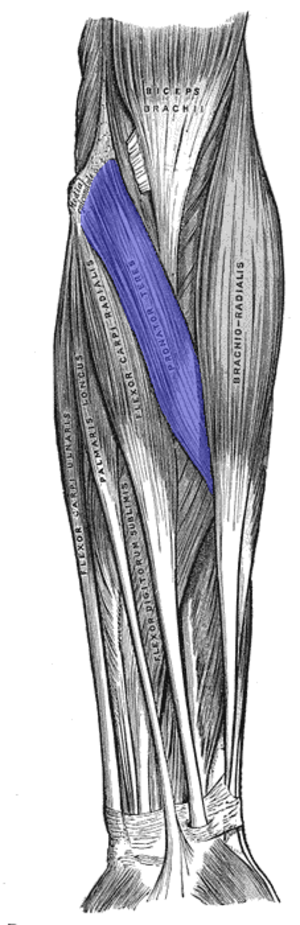
Le muscle rond pronateur est un muscle de la loge antérieure superficielle du coude et de l'avant-bras. Fait partie des muscle épicondyliens médiaux.